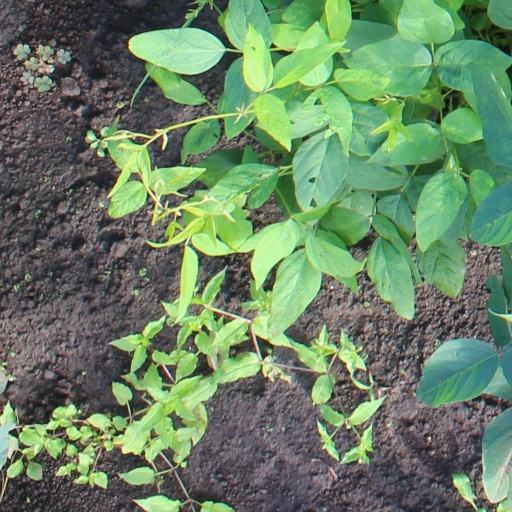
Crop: soybean